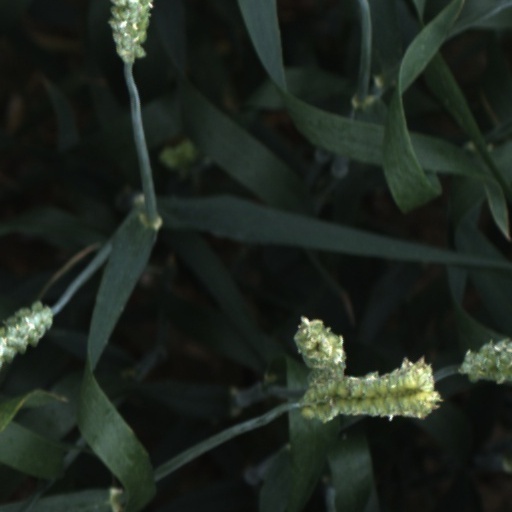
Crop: wheat